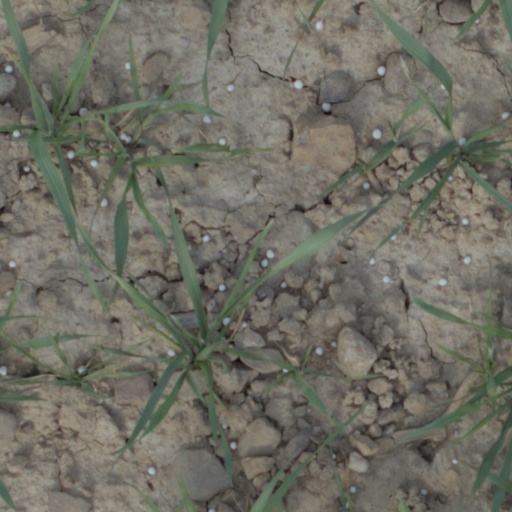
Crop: wheat